Tratame bien

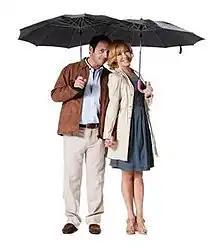
Left: José (Julio Chávez). Right: Sofía (Cecilia Roth)

Tratame bien is an Argentine TV series made by Pol-Ka. It was awarded with seven Martín Fierro Awards in May 2010, including the Golden one.